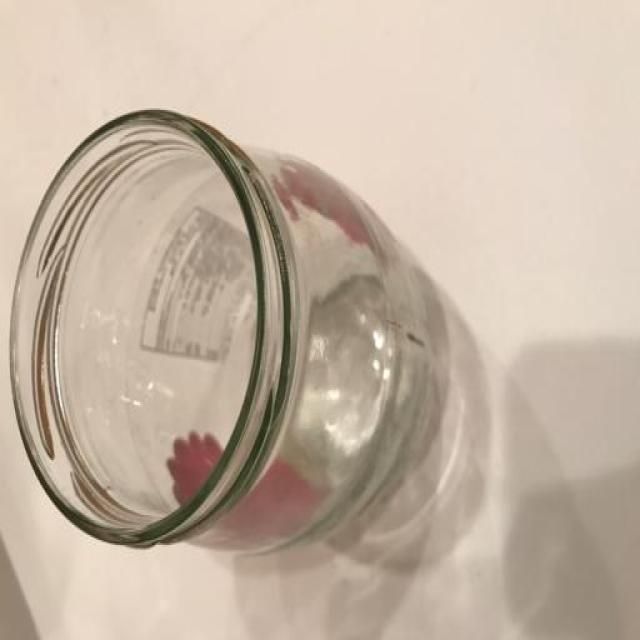
Label: glass